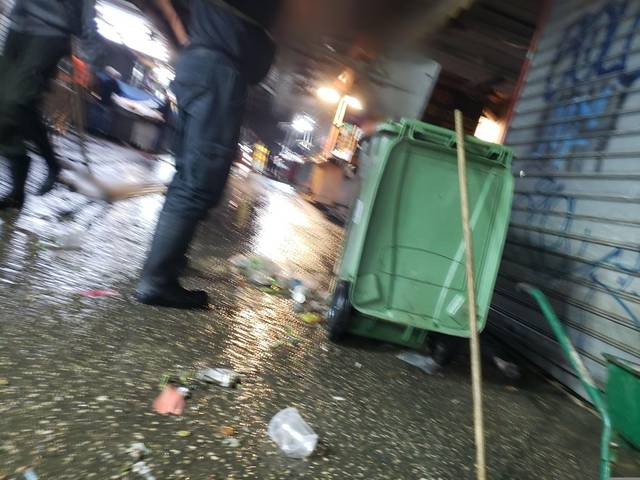
Region: Israel
Coordinates: 32.068, 34.768